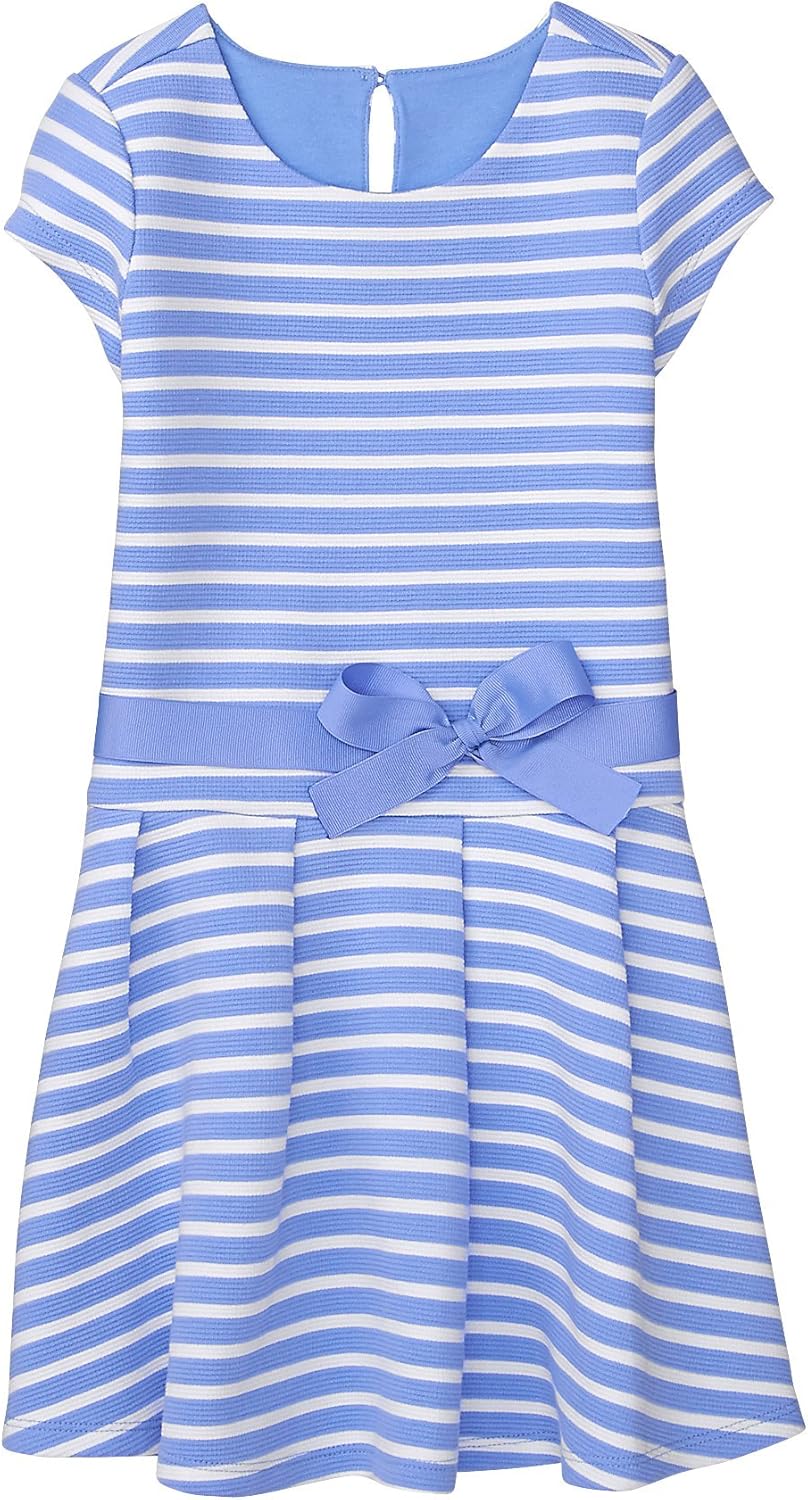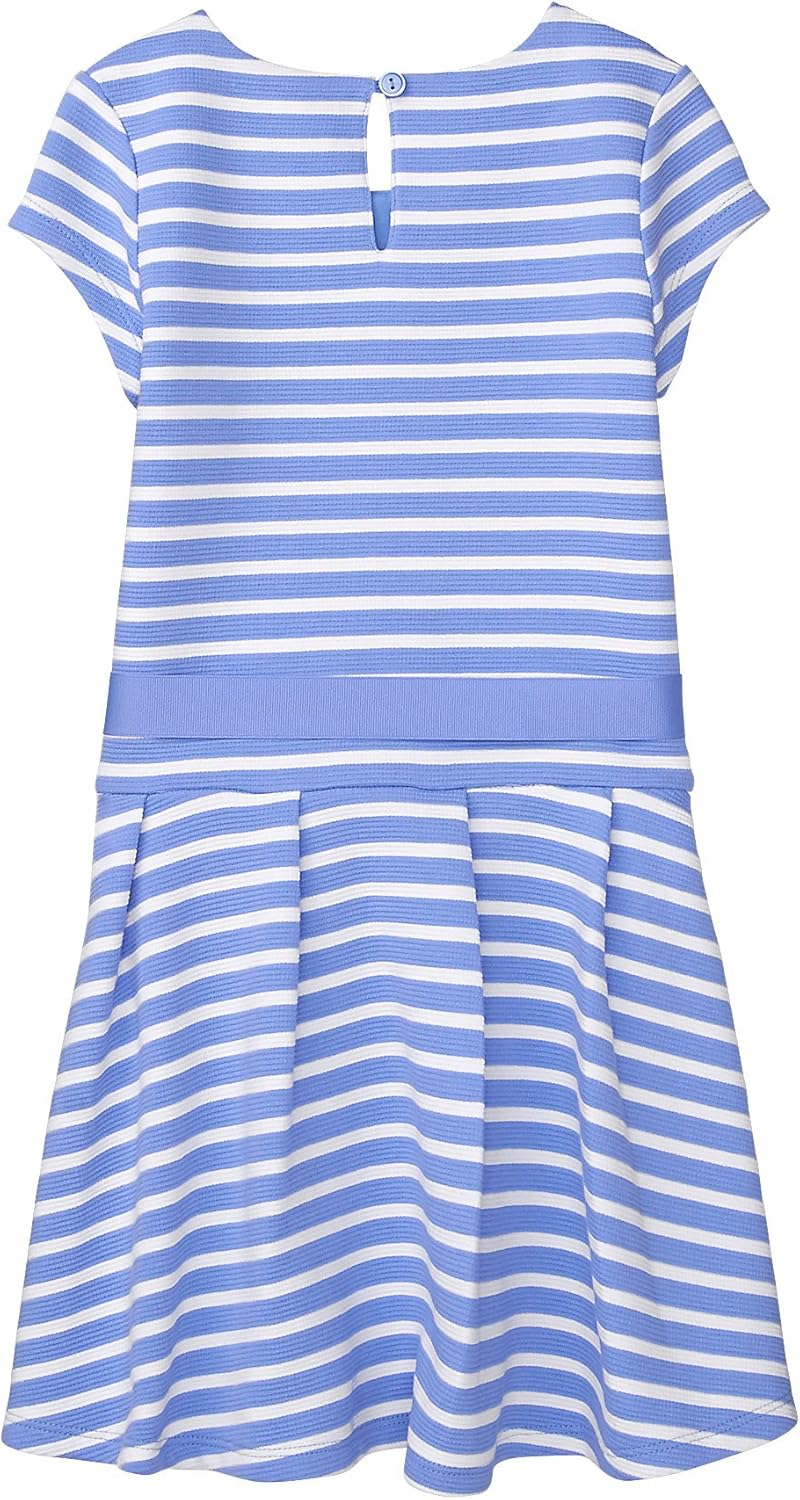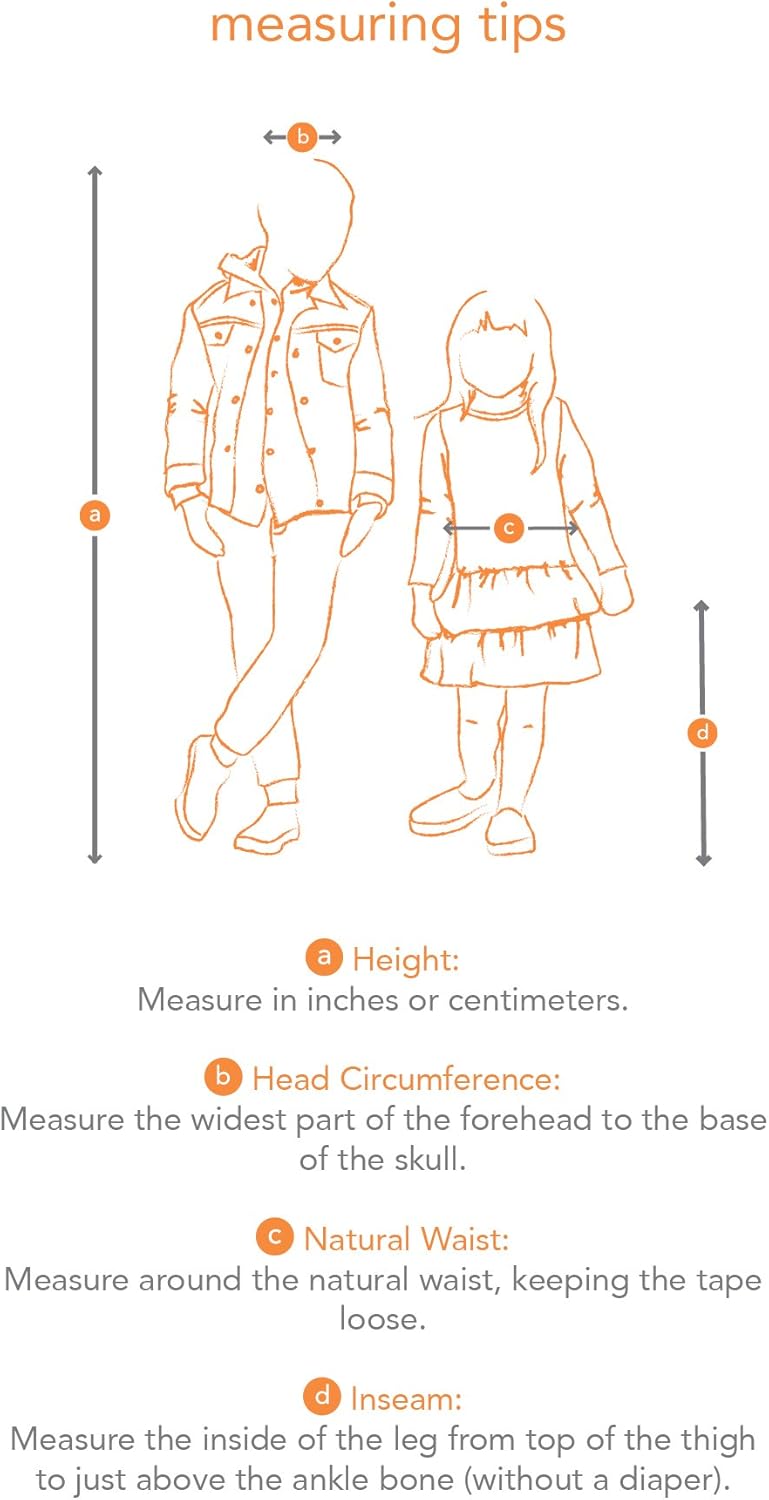
Gymboree Girls' Little Cap Sleeve Pleated Bow Knit Dress
Category: AMAZON FASHION
Cap sleeve pleated bow knit dress; fun spring fashion your little one will love to play in
Features: 70% Cotton, 30% Polyester | Imported | No Closure closure | Machine Wash | Easy pull-on style | Keyhole back | Permanent bow accent | Approximately knee length